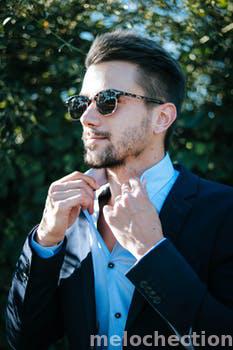
Label: Watermark